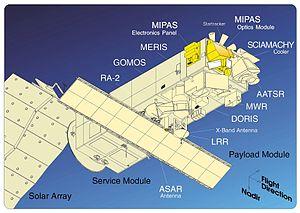
ENVISAT est un satellite d'observation de la Terre de l'Agence spatiale européenne lancé en 2002 dont l'objectif est de mesurer de manière continue à différentes échelles les principaux paramètres environnementaux de la Terre relatifs à l'atmosphère, l'océan, les terres émergées et les glaces. Les données recueillies sont utilisées notamment pour la surveillance des ressources terrestres, les modélisations climatiques ainsi que les études sur la structure et la dynamique de la planète et de sa croûte. Pour remplir cette mission l'Agence spatiale européenne conçoit un satellite de très grande taille permettant d'embarquer 10 instruments scientifiques comprenant radar, radiomètre et plusieurs spectromètres. La décision de développer ENVISAT est prise en 1993, qui prend la suite des satellites ERS-1 et ERS-2. Sa mission est prolongée à deux reprises. Elle aurait dû s'achever en 2013 après épuisement du carburant utilisé pour maintenir sa position et son orientation. Mais sa mission se termine abruptement le 8 avril 2012. Il doit être remplacé par les satellites de la série Sentinel en 2014.